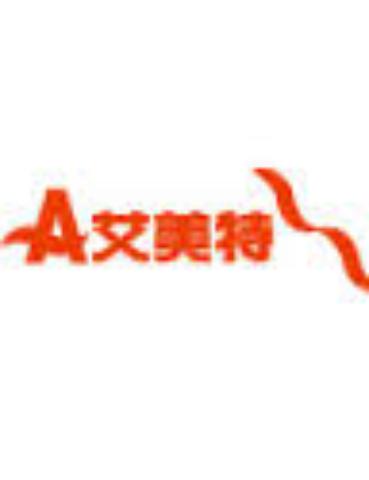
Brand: airmate
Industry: Electronic